Bates Motel season 3

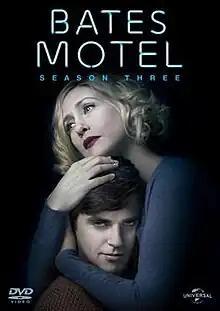
Promotional poster and home media cover art

The third season of "Bates Motel" consisted of 10 episodes and broadcast on A&E from March 9 to May 11, 2015. The series itself is described as a "contemporary prequel" to the 1960 film "Psycho", following the life of Norman Bates and his mother Norma prior to the events portrayed in the Hitchcock film. The series takes place in the fictional town of White Pine Bay, Oregon.